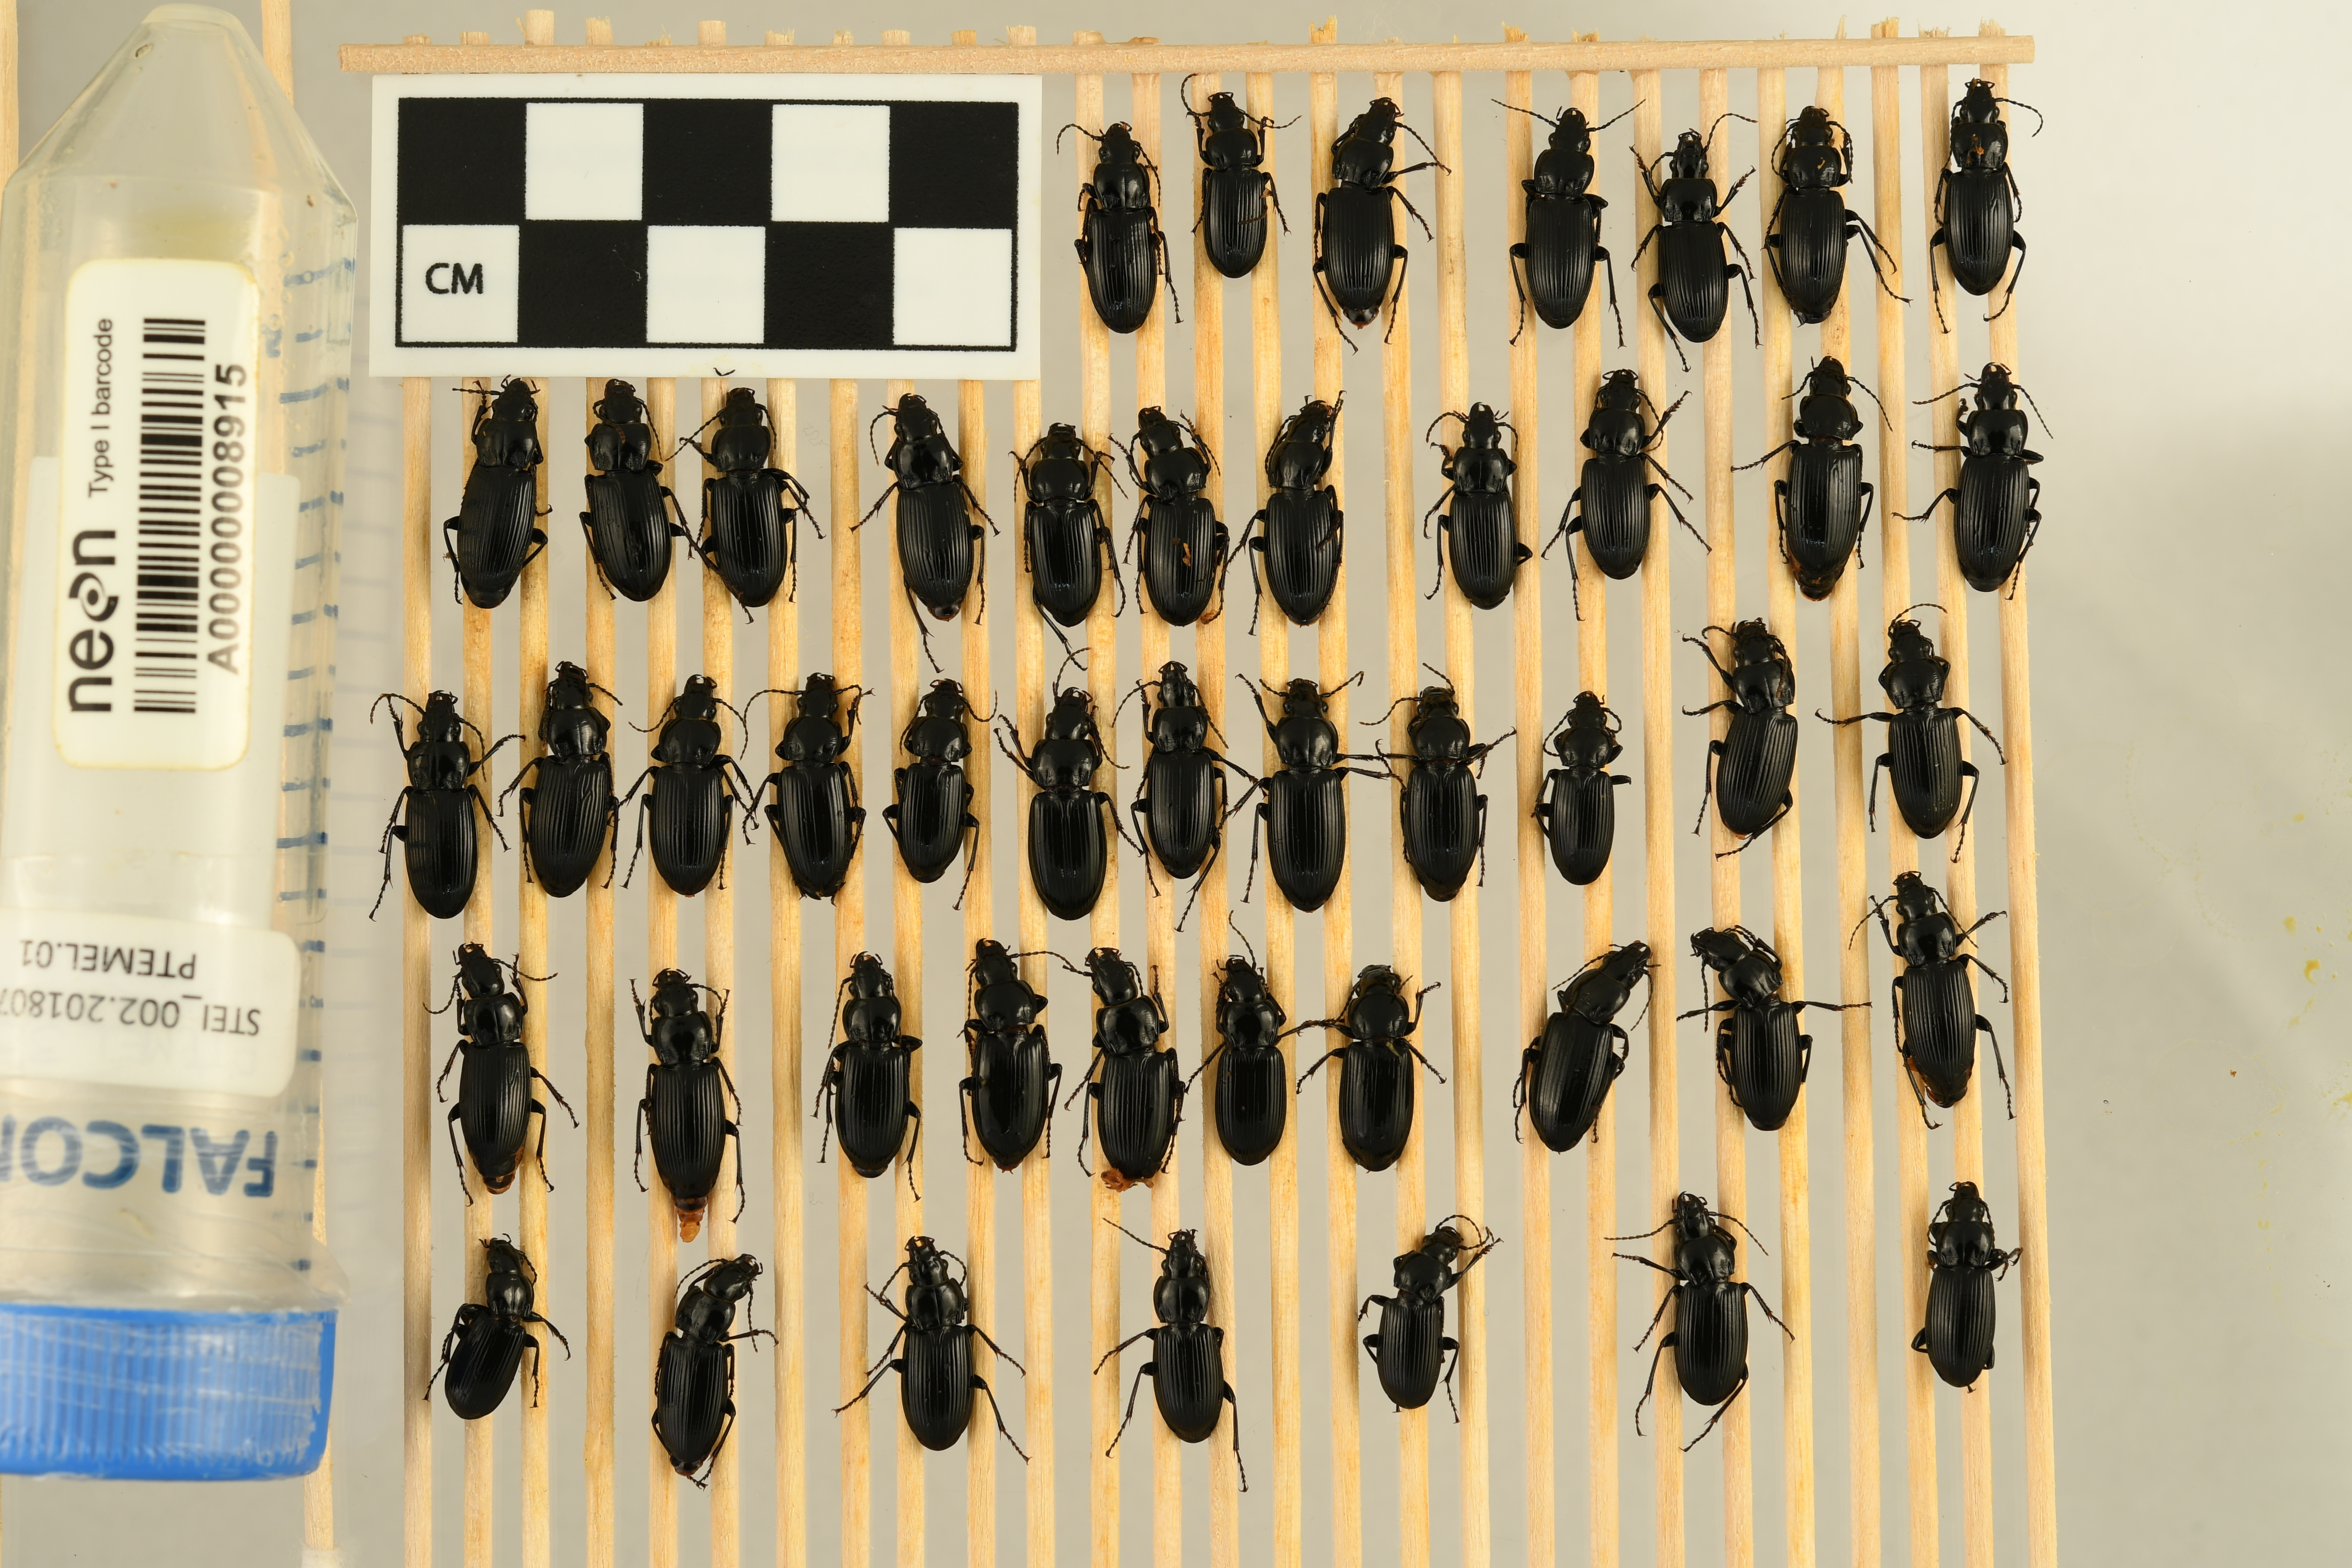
Pterostichus melanarius — Steigerwaldt Land Services Site, plot STEI_002. Beetle 1, ElytraLength: 1.011 cm (lying flat: Yes)

Pterostichus melanarius — Steigerwaldt Land Services Site, plot STEI_002. Beetle 1, ElytraWidth: 0.5226 cm (lying flat: Yes)

Pterostichus melanarius — Steigerwaldt Land Services Site, plot STEI_002. Beetle 2, ElytraWidth: 0.4866 cm (lying flat: Yes)

Pterostichus melanarius — Steigerwaldt Land Services Site, plot STEI_002. Beetle 2, ElytraLength: 0.901 cm (lying flat: Yes)

Pterostichus melanarius — Steigerwaldt Land Services Site, plot STEI_002. Beetle 3, ElytraLength: 1.009 cm (lying flat: Yes)

Pterostichus melanarius — Steigerwaldt Land Services Site, plot STEI_002. Beetle 3, ElytraWidth: 0.5586 cm (lying flat: Yes)

Pterostichus melanarius — Steigerwaldt Land Services Site, plot STEI_002. Beetle 4, ElytraLength: 1.018 cm (lying flat: Yes)

Pterostichus melanarius — Steigerwaldt Land Services Site, plot STEI_002. Beetle 4, ElytraWidth: 0.5318 cm (lying flat: Yes)

Pterostichus melanarius — Steigerwaldt Land Services Site, plot STEI_002. Beetle 5, ElytraLength: 0.9959 cm (lying flat: Yes)

Pterostichus melanarius — Steigerwaldt Land Services Site, plot STEI_002. Beetle 5, ElytraWidth: 0.5424 cm (lying flat: Yes)

Pterostichus melanarius — Steigerwaldt Land Services Site, plot STEI_002. Beetle 6, ElytraLength: 1.036 cm (lying flat: Yes)

Pterostichus melanarius — Steigerwaldt Land Services Site, plot STEI_002. Beetle 6, ElytraWidth: 0.5406 cm (lying flat: Yes)

Pterostichus melanarius — Steigerwaldt Land Services Site, plot STEI_002. Beetle 7, ElytraLength: 1.0 cm (lying flat: Yes)

Pterostichus melanarius — Steigerwaldt Land Services Site, plot STEI_002. Beetle 7, ElytraWidth: 0.5315 cm (lying flat: Yes)

Pterostichus melanarius — Steigerwaldt Land Services Site, plot STEI_002. Beetle 8, ElytraLength: 1.049 cm (lying flat: Yes)

Pterostichus melanarius — Steigerwaldt Land Services Site, plot STEI_002. Beetle 8, ElytraWidth: 0.5619 cm (lying flat: Yes)

Pterostichus melanarius — Steigerwaldt Land Services Site, plot STEI_002. Beetle 9, ElytraLength: 1.046 cm (lying flat: Yes)

Pterostichus melanarius — Steigerwaldt Land Services Site, plot STEI_002. Beetle 9, ElytraWidth: 0.5866 cm (lying flat: Yes)

Pterostichus melanarius — Steigerwaldt Land Services Site, plot STEI_002. Beetle 10, ElytraLength: 1.06 cm (lying flat: Yes)

Pterostichus melanarius — Steigerwaldt Land Services Site, plot STEI_002. Beetle 10, ElytraWidth: 0.5889 cm (lying flat: Yes)

Pterostichus melanarius — Steigerwaldt Land Services Site, plot STEI_002. Beetle 11, ElytraLength: 1.017 cm (lying flat: Yes)

Pterostichus melanarius — Steigerwaldt Land Services Site, plot STEI_002. Beetle 11, ElytraWidth: 0.581 cm (lying flat: Yes)

Pterostichus melanarius — Steigerwaldt Land Services Site, plot STEI_002. Beetle 12, ElytraLength: 0.9771 cm (lying flat: Yes)

Pterostichus melanarius — Steigerwaldt Land Services Site, plot STEI_002. Beetle 12, ElytraWidth: 0.5611 cm (lying flat: Yes)

Pterostichus melanarius — Steigerwaldt Land Services Site, plot STEI_002. Beetle 13, ElytraLength: 1.045 cm (lying flat: Yes)

Pterostichus melanarius — Steigerwaldt Land Services Site, plot STEI_002. Beetle 13, ElytraWidth: 0.5676 cm (lying flat: Yes)

Pterostichus melanarius — Steigerwaldt Land Services Site, plot STEI_002. Beetle 14, ElytraLength: 1.046 cm (lying flat: Yes)

Pterostichus melanarius — Steigerwaldt Land Services Site, plot STEI_002. Beetle 14, ElytraWidth: 0.5592 cm (lying flat: Yes)

Pterostichus melanarius — Steigerwaldt Land Services Site, plot STEI_002. Beetle 15, ElytraLength: 0.9576 cm (lying flat: Yes)

Pterostichus melanarius — Steigerwaldt Land Services Site, plot STEI_002. Beetle 15, ElytraWidth: 0.5412 cm (lying flat: Yes)

Pterostichus melanarius — Steigerwaldt Land Services Site, plot STEI_002. Beetle 16, ElytraLength: 0.9834 cm (lying flat: Yes)

Pterostichus melanarius — Steigerwaldt Land Services Site, plot STEI_002. Beetle 16, ElytraWidth: 0.5322 cm (lying flat: Yes)

Pterostichus melanarius — Steigerwaldt Land Services Site, plot STEI_002. Beetle 17, ElytraLength: 1.074 cm (lying flat: Yes)

Pterostichus melanarius — Steigerwaldt Land Services Site, plot STEI_002. Beetle 17, ElytraWidth: 0.5957 cm (lying flat: Yes)

Pterostichus melanarius — Steigerwaldt Land Services Site, plot STEI_002. Beetle 18, ElytraLength: 1.051 cm (lying flat: Yes)

Pterostichus melanarius — Steigerwaldt Land Services Site, plot STEI_002. Beetle 18, ElytraWidth: 0.571 cm (lying flat: Yes)

Pterostichus melanarius — Steigerwaldt Land Services Site, plot STEI_002. Beetle 19, ElytraLength: 1.063 cm (lying flat: Yes)

Pterostichus melanarius — Steigerwaldt Land Services Site, plot STEI_002. Beetle 19, ElytraWidth: 0.5856 cm (lying flat: Yes)

Pterostichus melanarius — Steigerwaldt Land Services Site, plot STEI_002. Beetle 20, ElytraLength: 1.129 cm (lying flat: Yes)

Pterostichus melanarius — Steigerwaldt Land Services Site, plot STEI_002. Beetle 20, ElytraWidth: 0.5822 cm (lying flat: Yes)

Pterostichus melanarius — Steigerwaldt Land Services Site, plot STEI_002. Beetle 21, ElytraLength: 1.054 cm (lying flat: Yes)

Pterostichus melanarius — Steigerwaldt Land Services Site, plot STEI_002. Beetle 21, ElytraWidth: 0.5768 cm (lying flat: Yes)

Pterostichus melanarius — Steigerwaldt Land Services Site, plot STEI_002. Beetle 22, ElytraLength: 1.031 cm (lying flat: Yes)

Pterostichus melanarius — Steigerwaldt Land Services Site, plot STEI_002. Beetle 22, ElytraWidth: 0.5957 cm (lying flat: Yes)

Pterostichus melanarius — Steigerwaldt Land Services Site, plot STEI_002. Beetle 23, ElytraLength: 0.9314 cm (lying flat: Yes)

Pterostichus melanarius — Steigerwaldt Land Services Site, plot STEI_002. Beetle 23, ElytraWidth: 0.5327 cm (lying flat: Yes)

Pterostichus melanarius — Steigerwaldt Land Services Site, plot STEI_002. Beetle 24, ElytraLength: 1.037 cm (lying flat: Yes)

Pterostichus melanarius — Steigerwaldt Land Services Site, plot STEI_002. Beetle 24, ElytraWidth: 0.5948 cm (lying flat: Yes)

Pterostichus melanarius — Steigerwaldt Land Services Site, plot STEI_002. Beetle 25, ElytraLength: 1.045 cm (lying flat: Yes)

Pterostichus melanarius — Steigerwaldt Land Services Site, plot STEI_002. Beetle 25, ElytraWidth: 0.5406 cm (lying flat: Yes)

Pterostichus melanarius — Steigerwaldt Land Services Site, plot STEI_002. Beetle 26, ElytraLength: 1.144 cm (lying flat: Yes)

Pterostichus melanarius — Steigerwaldt Land Services Site, plot STEI_002. Beetle 26, ElytraWidth: 0.6127 cm (lying flat: Yes)

Pterostichus melanarius — Steigerwaldt Land Services Site, plot STEI_002. Beetle 27, ElytraLength: 1.072 cm (lying flat: Yes)

Pterostichus melanarius — Steigerwaldt Land Services Site, plot STEI_002. Beetle 27, ElytraWidth: 0.5766 cm (lying flat: Yes)

Pterostichus melanarius — Steigerwaldt Land Services Site, plot STEI_002. Beetle 28, ElytraLength: 0.9286 cm (lying flat: Yes)

Pterostichus melanarius — Steigerwaldt Land Services Site, plot STEI_002. Beetle 28, ElytraWidth: 0.5048 cm (lying flat: Yes)

Pterostichus melanarius — Steigerwaldt Land Services Site, plot STEI_002. Beetle 29, ElytraWidth: 0.5659 cm (lying flat: Yes)

Pterostichus melanarius — Steigerwaldt Land Services Site, plot STEI_002. Beetle 29, ElytraLength: 1.021 cm (lying flat: Yes)

Pterostichus melanarius — Steigerwaldt Land Services Site, plot STEI_002. Beetle 30, ElytraLength: 1.004 cm (lying flat: Yes)

Pterostichus melanarius — Steigerwaldt Land Services Site, plot STEI_002. Beetle 30, ElytraWidth: 0.59 cm (lying flat: Yes)

Pterostichus melanarius — Steigerwaldt Land Services Site, plot STEI_002. Beetle 31, ElytraLength: 1.018 cm (lying flat: Yes)

Pterostichus melanarius — Steigerwaldt Land Services Site, plot STEI_002. Beetle 31, ElytraWidth: 0.5586 cm (lying flat: Yes)

Pterostichus melanarius — Steigerwaldt Land Services Site, plot STEI_002. Beetle 32, ElytraLength: 1.028 cm (lying flat: Yes)

Pterostichus melanarius — Steigerwaldt Land Services Site, plot STEI_002. Beetle 32, ElytraWidth: 0.5768 cm (lying flat: Yes)